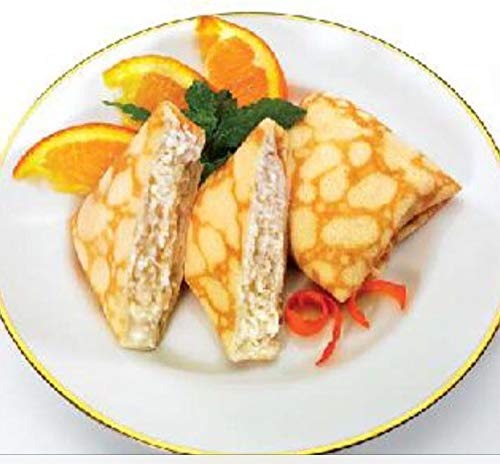
Item Name: Golden Sweet Cheese Blintzes Crepe, 1.75 Ounce -- 90 per case.
Value: 157.5
Unit: Ounce

Price: 168.75